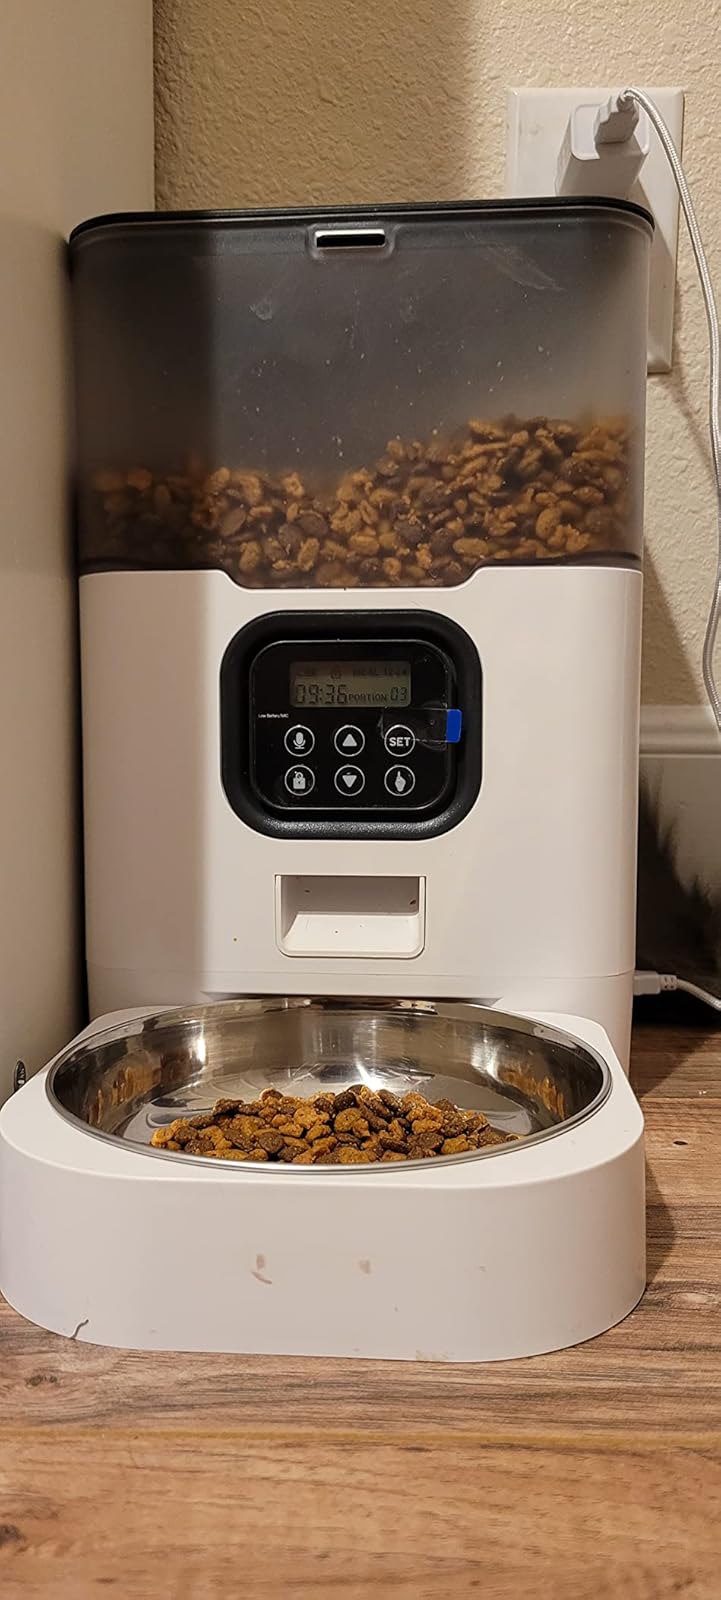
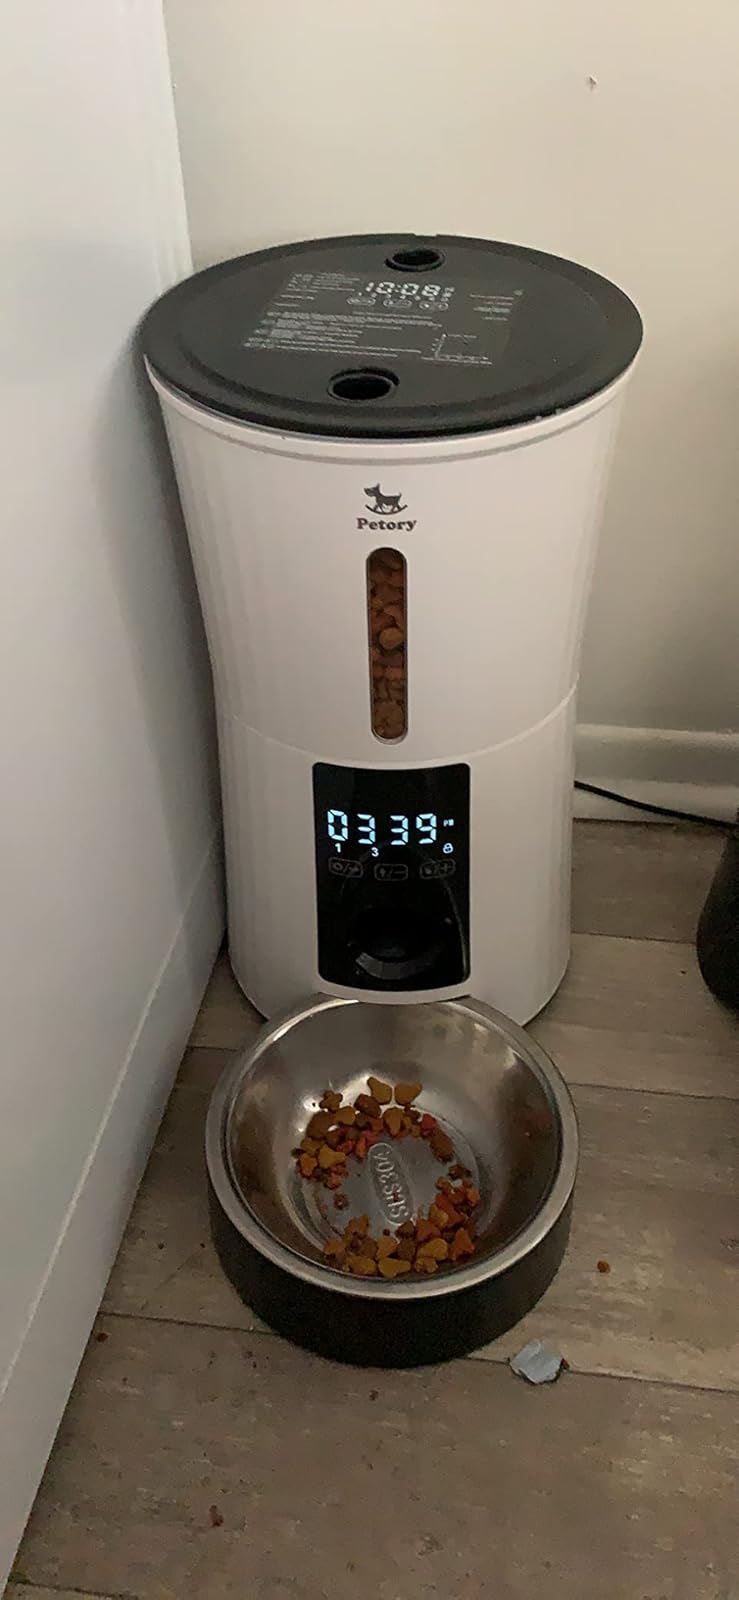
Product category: items_feeder
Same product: no